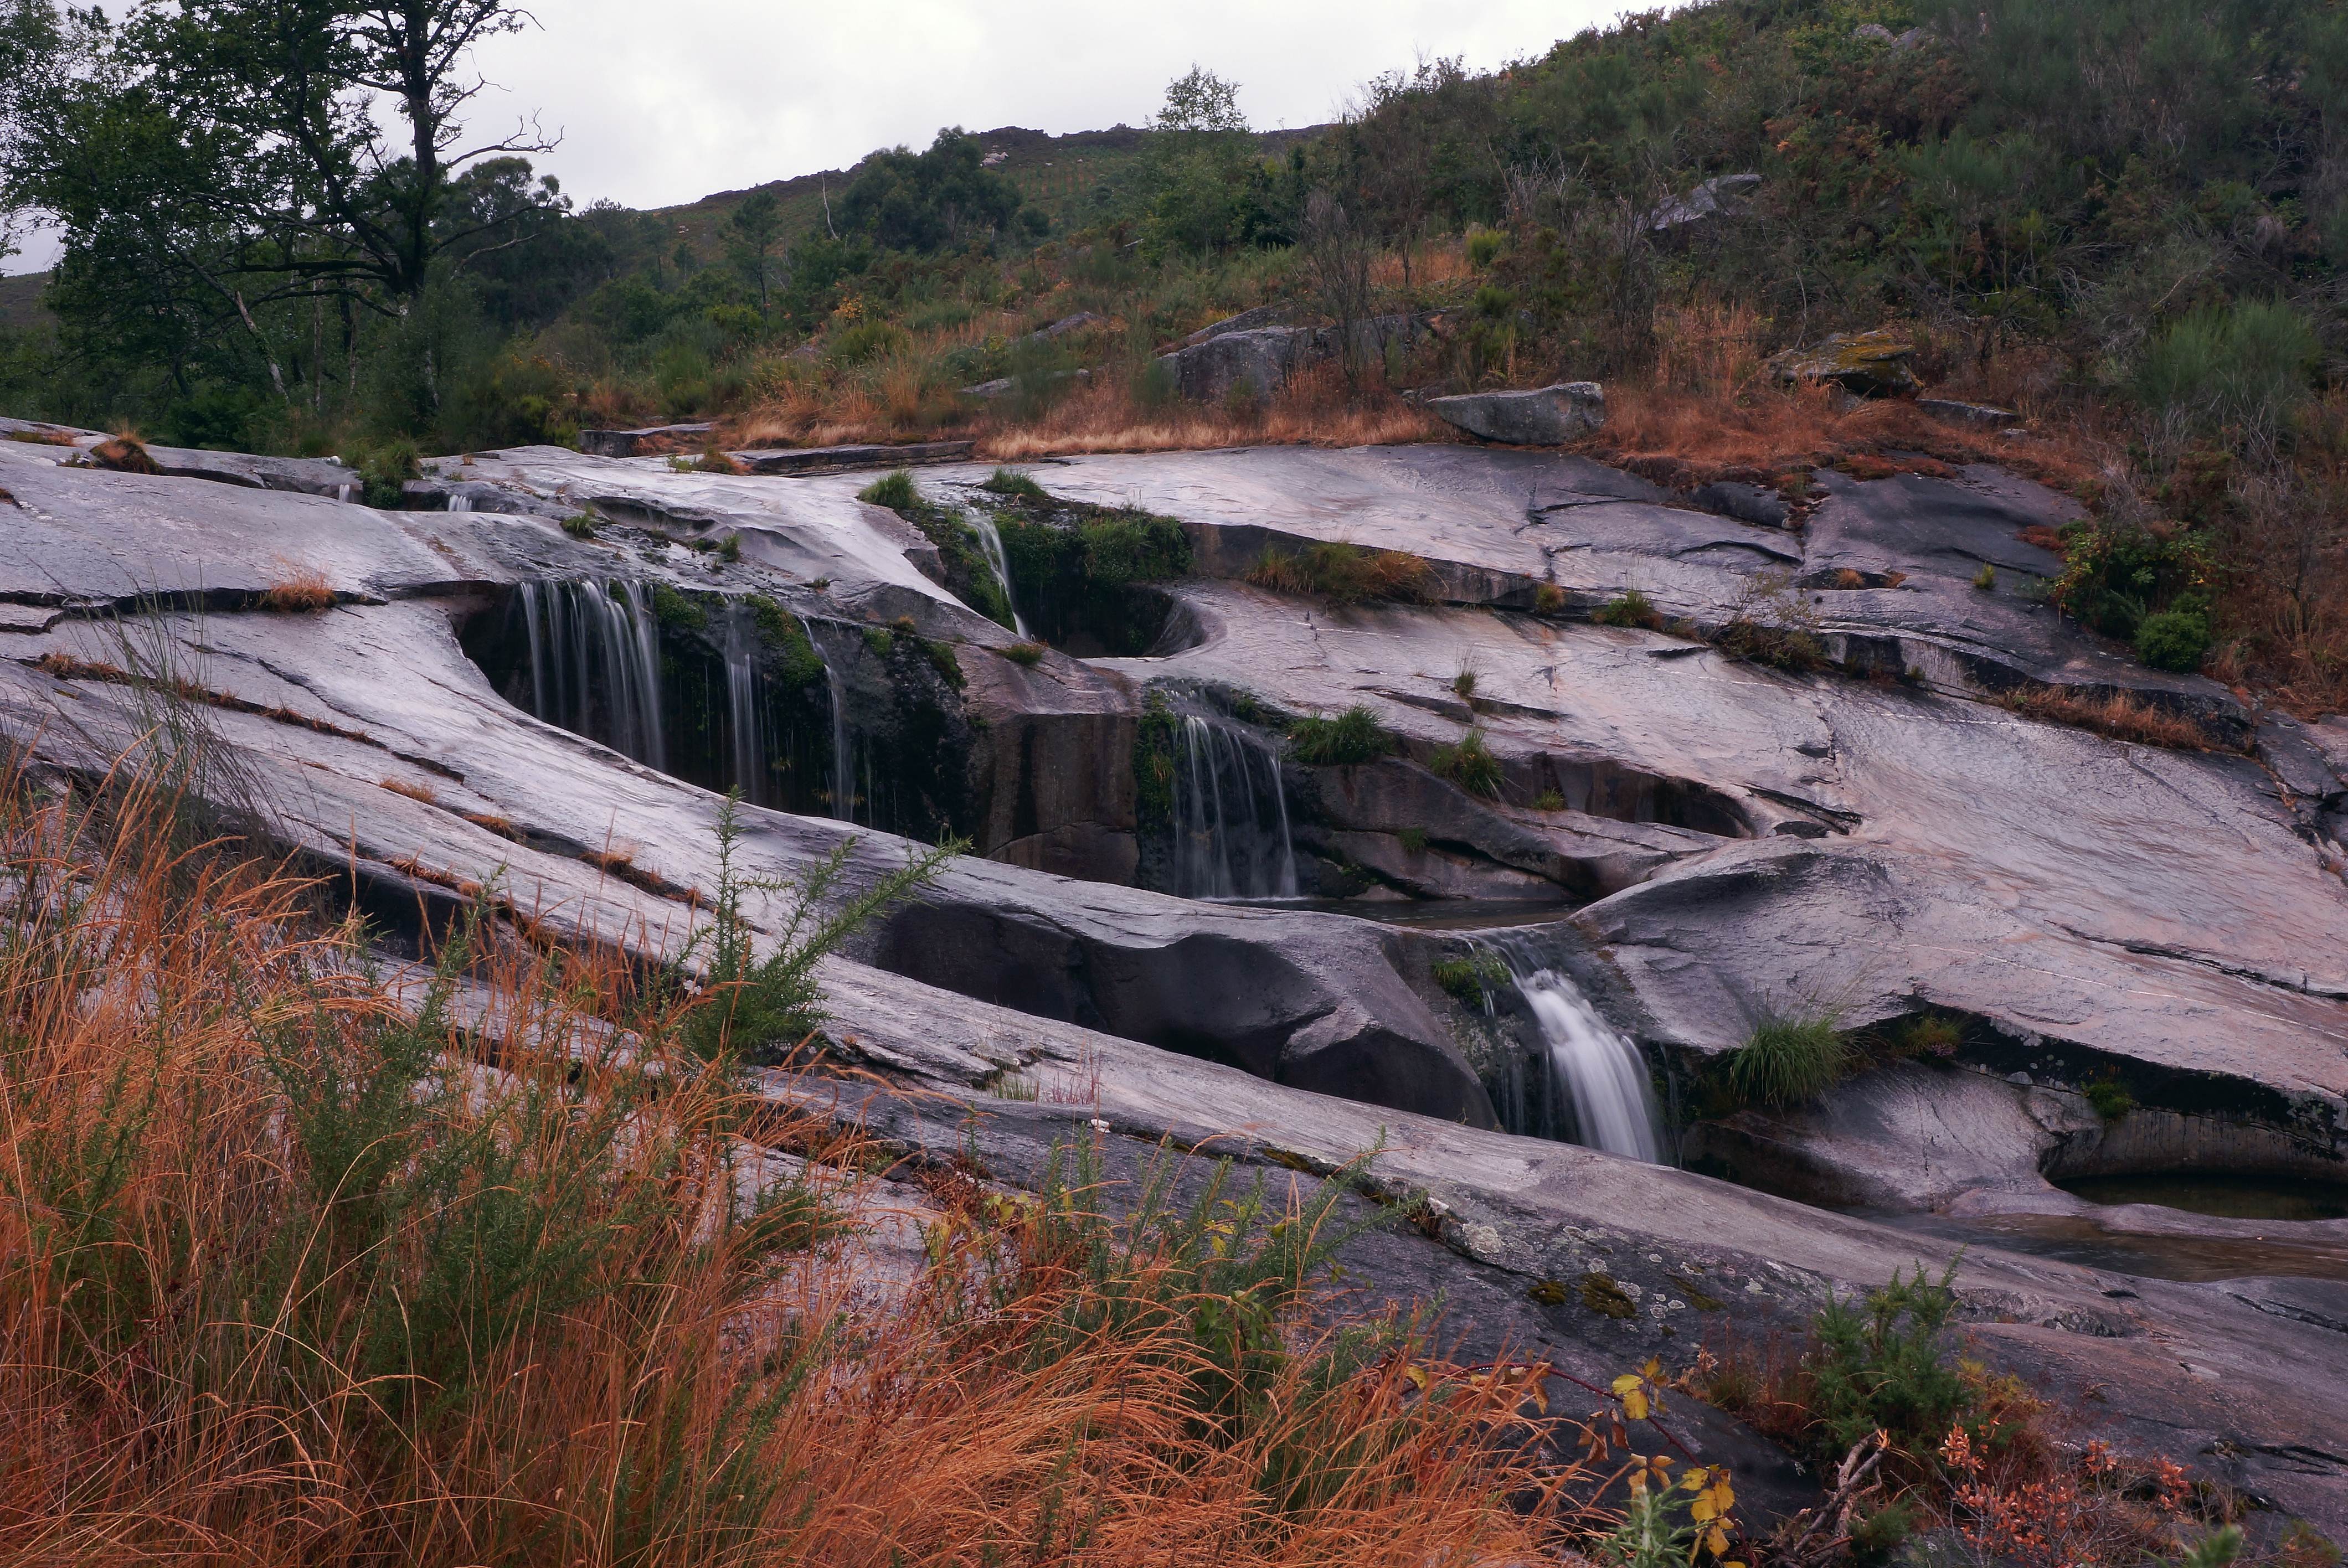
landscape, waterfall, wilderness, river, valley, photo, cliff, stream, rapid, reservoir, terrain, body of water, spain, geology, galicia, paisajes, a77, water feature, espana, melon, g, ggl1, gaby1, xovesphoto, ourense, orense, xelodegalicia, sonya77v, sonyslta77v, gabrielcoru a, r ocerves, fervenzasdetour n, pozasdetour n, geological phenomenon